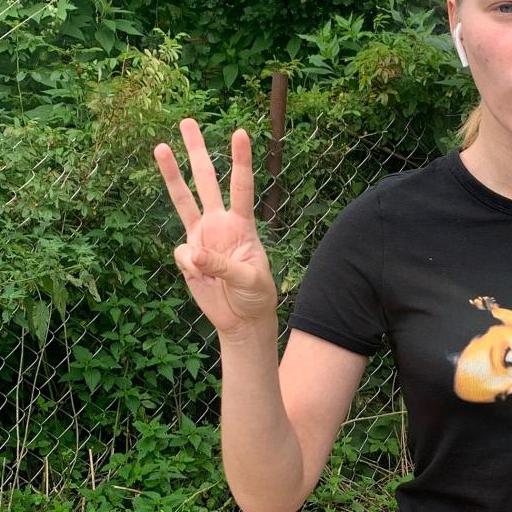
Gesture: three